Culture of the Southern United States

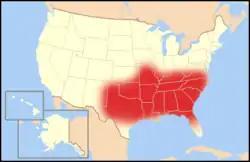
The area roughly considered to constitute the "Bible Belt"

Part of the South is known as the "Bible Belt", because of the prevalence there of evangelical Protestantism. South Florida has a large Jewish element that migrated from New York. Immigrants from Southeast Asia and South Asia have brought Buddhism and Hinduism to the region as well. In the colonial period and early 19th century the First Great Awakening and the Second Great Awakening transformed Southern religion. The evangelical religion was spread by religious revivals led by local lay Baptist ministers or itinerant Methodist ministers. They fashioned the nation's "Bible Belt."